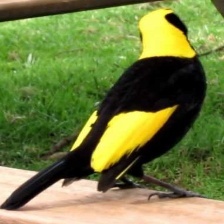
Species: REGENT BOWERBIRD
Scientific name: SERICULUS CHRYSOCEPHALUS